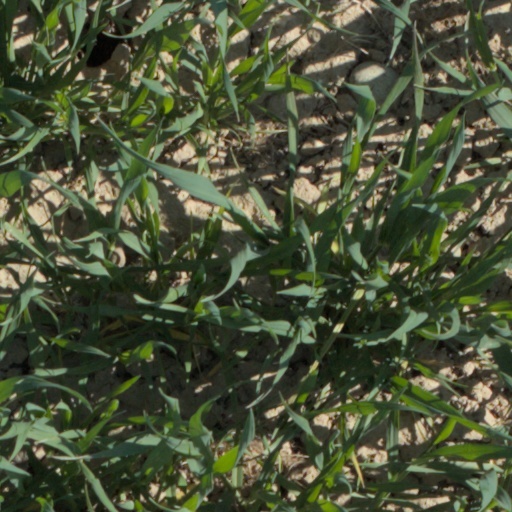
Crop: wheat